Genoa

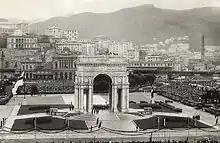
The inauguration of the Arco della Vittoria on 31 May 1931

In the 19th century, Genoa consolidated its role as a major seaport and an important steel and shipbuilding centre. In Genoa in 1853, founded Gio. Ansaldo & C. whose shipyards would build some of the most beautiful ships in the world, such as ARA Garibaldi, SS Roma, , SS Rex, SS Andrea Doria, SS Cristoforo Colombo, MS Gripsholm, SS Leonardo da Vinci, SS Michelangelo, and SS SeaBreeze. In 1854, the ferry company Costa Crociere was founded. In 1861 the Registro Italiano Navale Italian register of shipping was created, and in 1879 the Yacht Club Italiano. The owner Raffaele Rubattino in 1881 was among the founders of the ferry company Navigazione Generale Italiana which then become the Italian Line. In 1870 Banca di Genova was founded which in 1895 changed its name to Credito Italiano and in 1998 became Unicredit. In 1874 the city was completely connected by railway lines to France and the rest of Italy: Genoa-Turin, Genoa-Ventimiglia, Genoa-Pisa. In 1884 founded Piaggio & C. that produced locomotives and railway carriages and then in 1923 began aircraft production. In 1888 the Banca Passadore was established. In 1898 the insurance company called Alleanza Assicurazioni was founded.